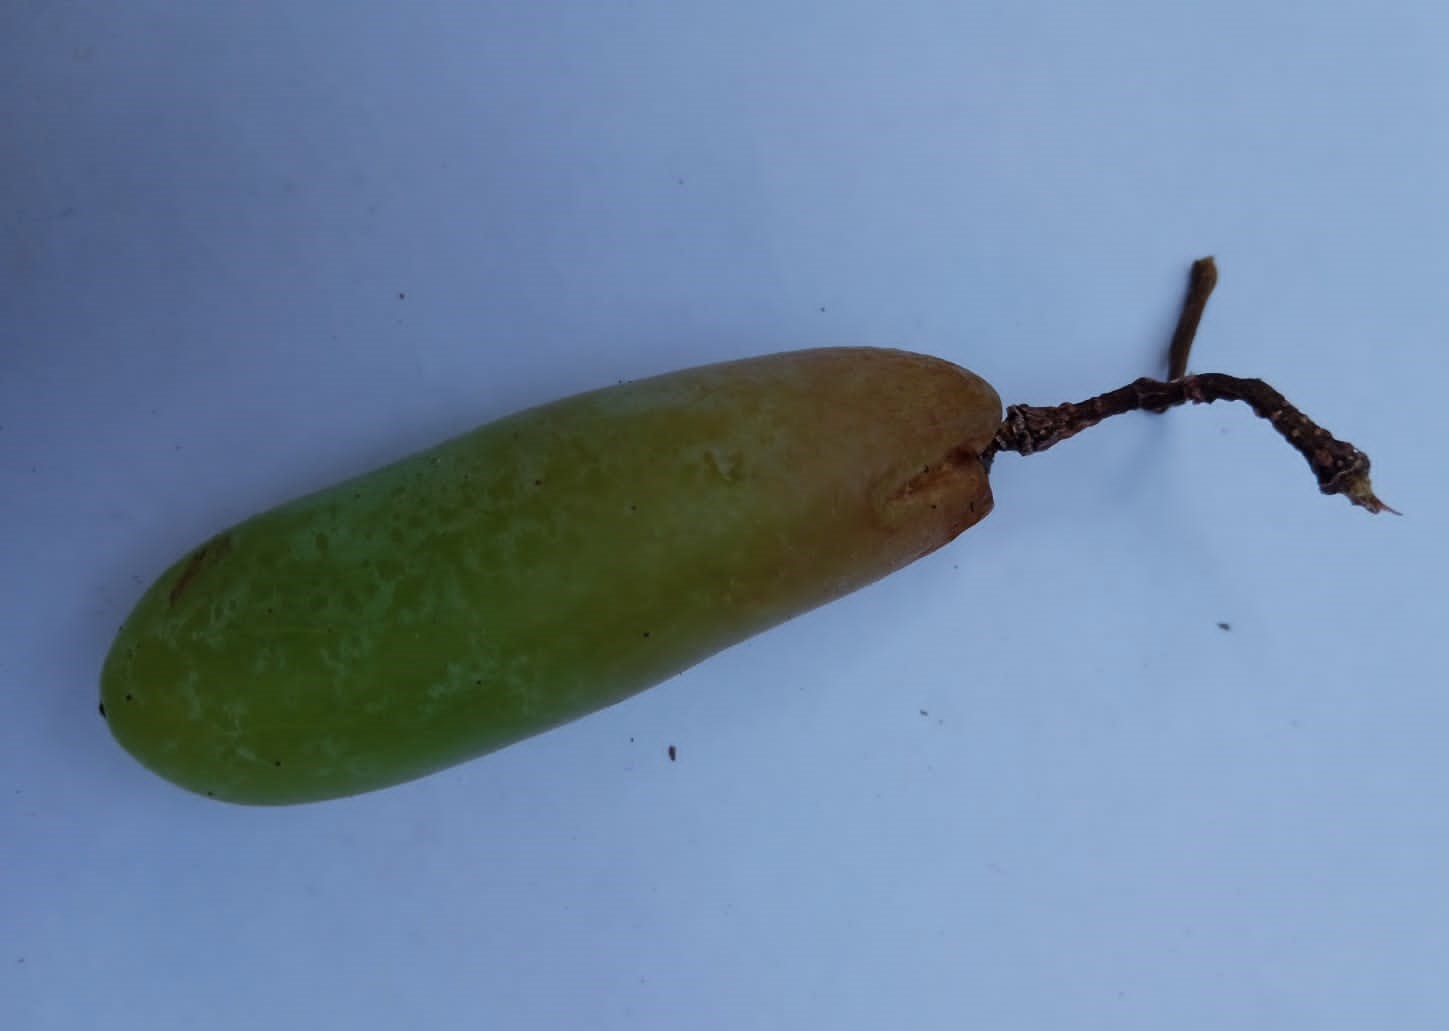
Fruit: grape
Condition: rotten